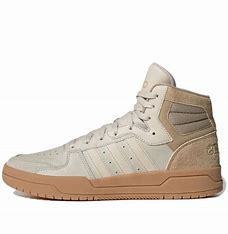
Brand: adidas
Model: neo Adidas NEO Entrap Mid